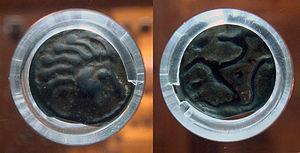
Cet article a pour vocation de servir d'index des peuples celtes ou à caractère celtique.